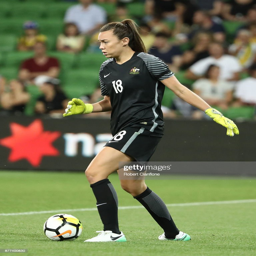
athlete controls the ball during match .